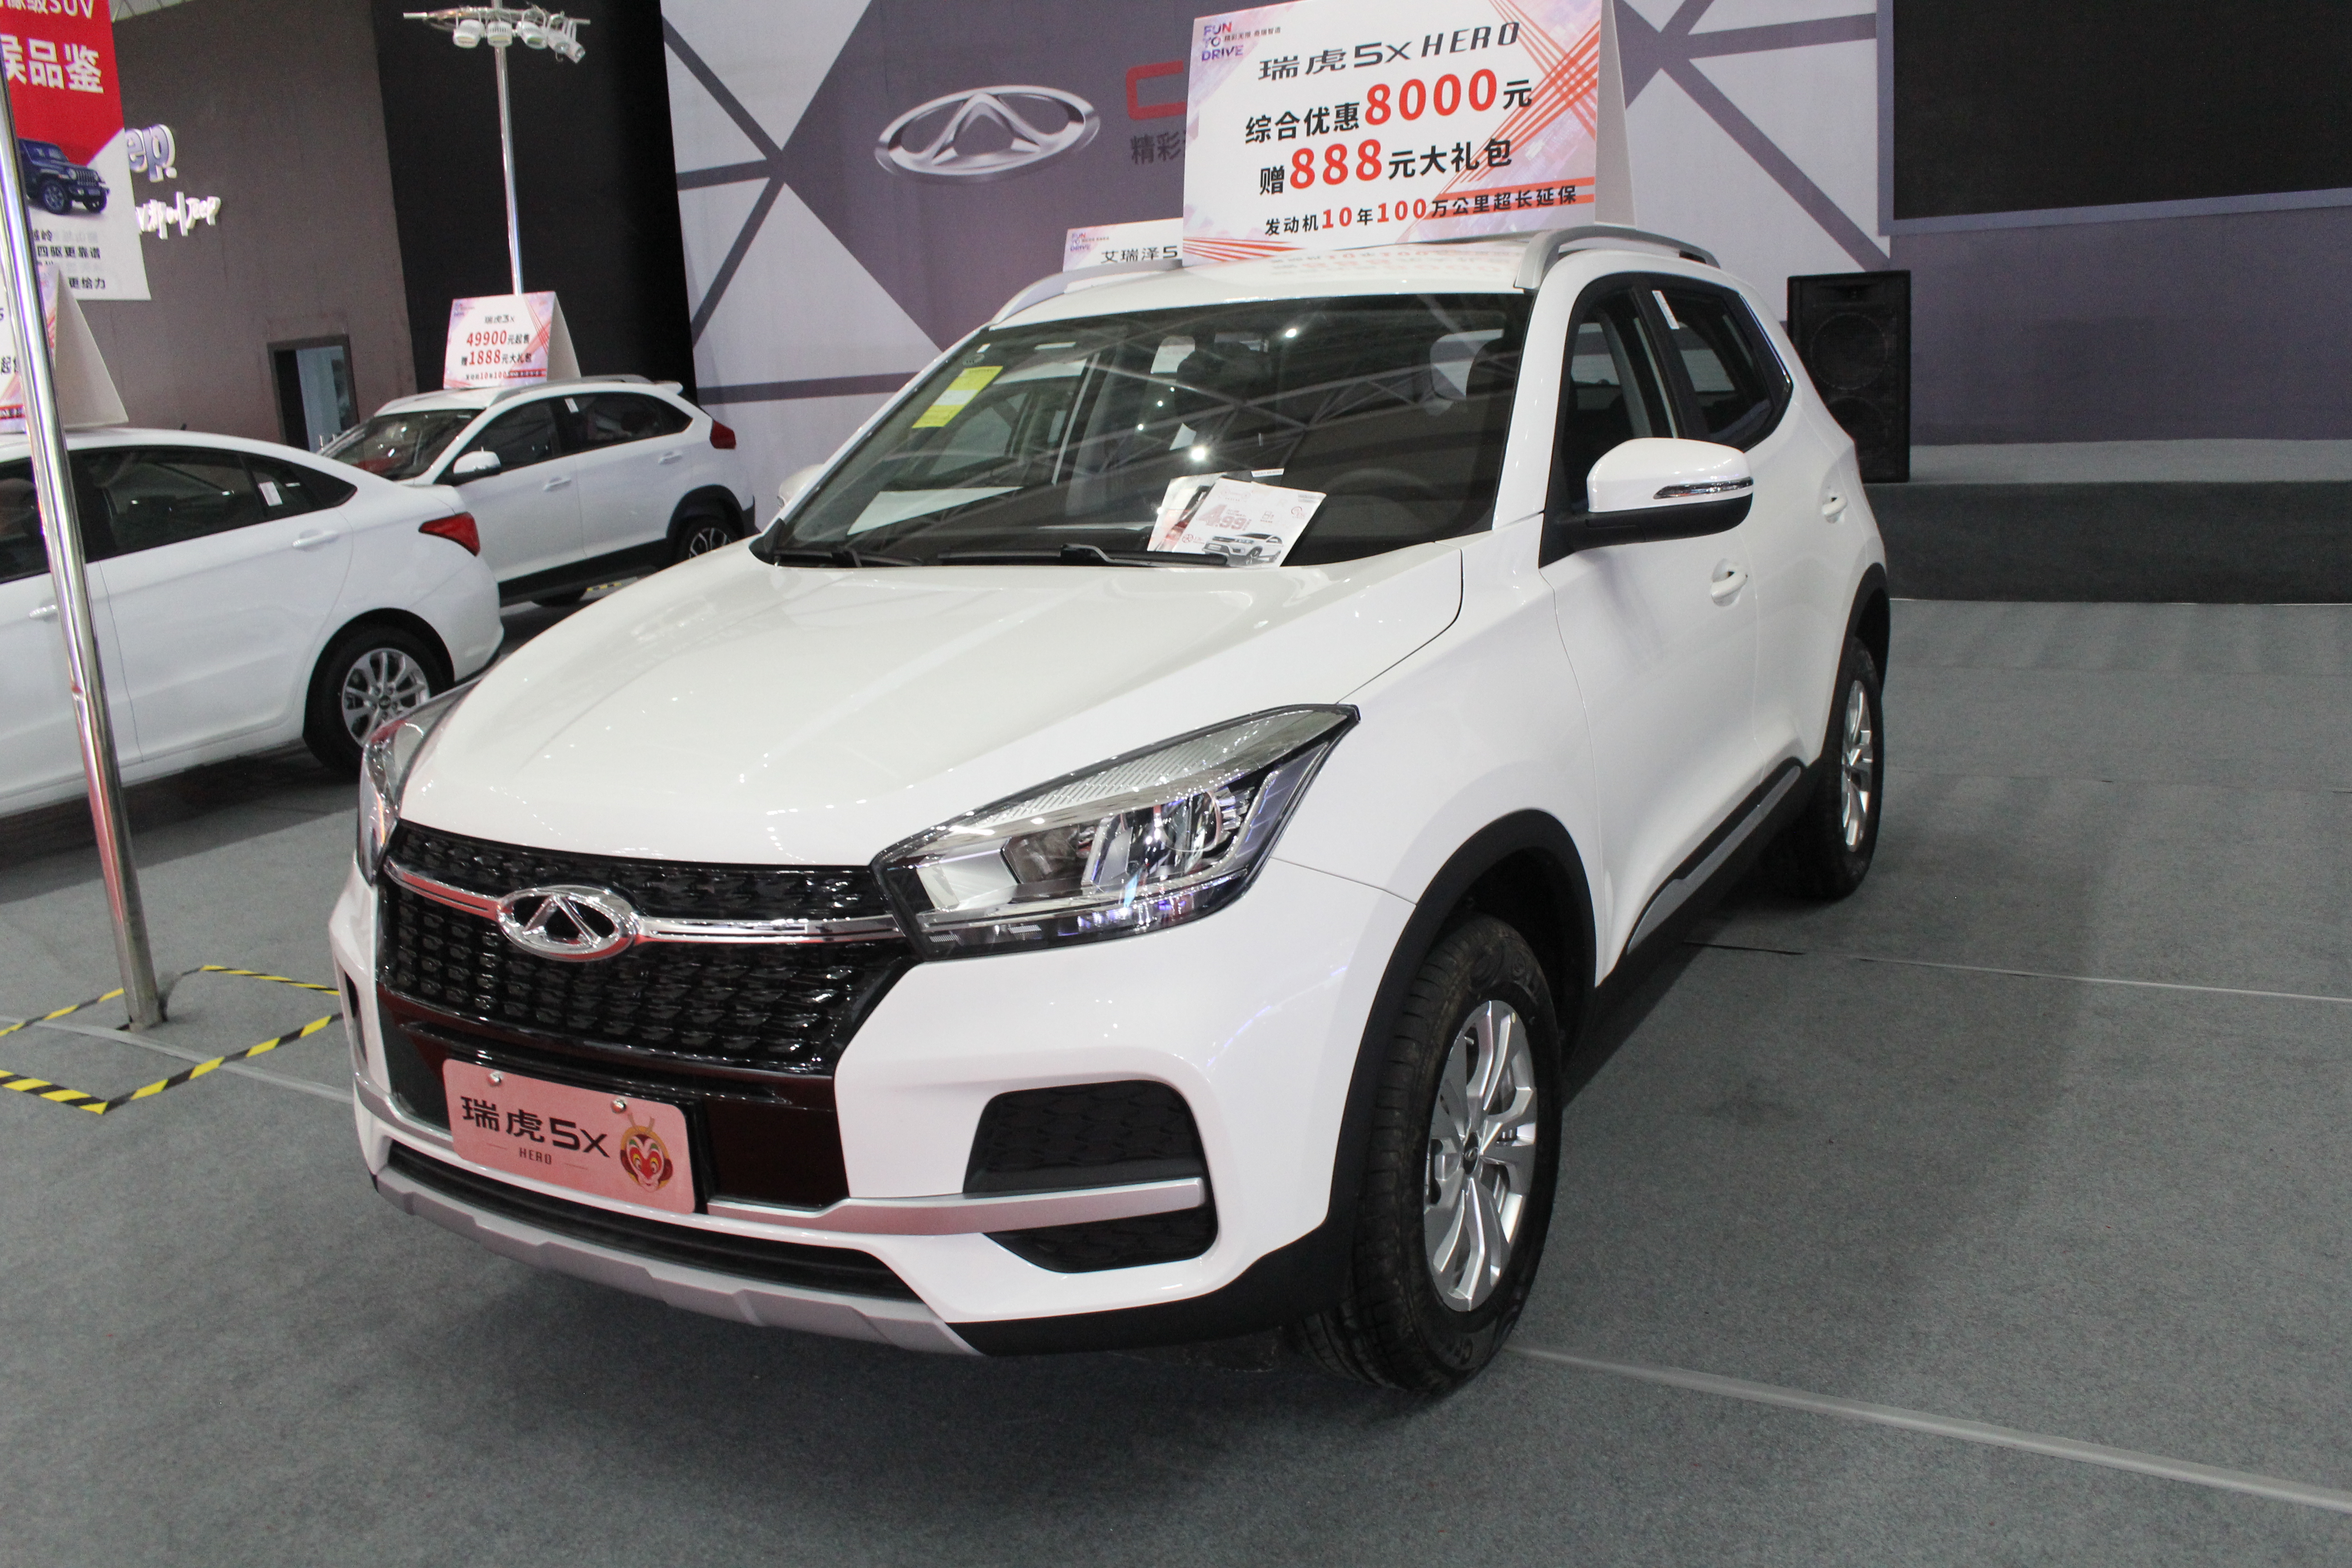
cars, old cars, ancient cars, vehicles, arts, museum, engineering, automovil, tanks, modern auto, technology, automotriz, chevrolet, ford, new cars, land vehicle, vehicle, car, sport utility vehicle, Mini SUV, crossover suv, compact sport utility vehicle